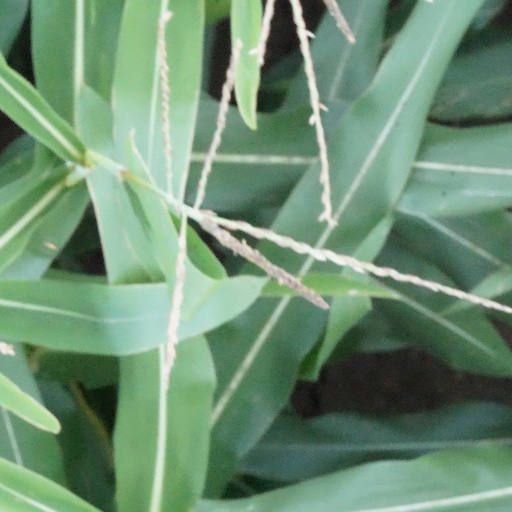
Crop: maize; corn